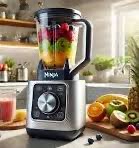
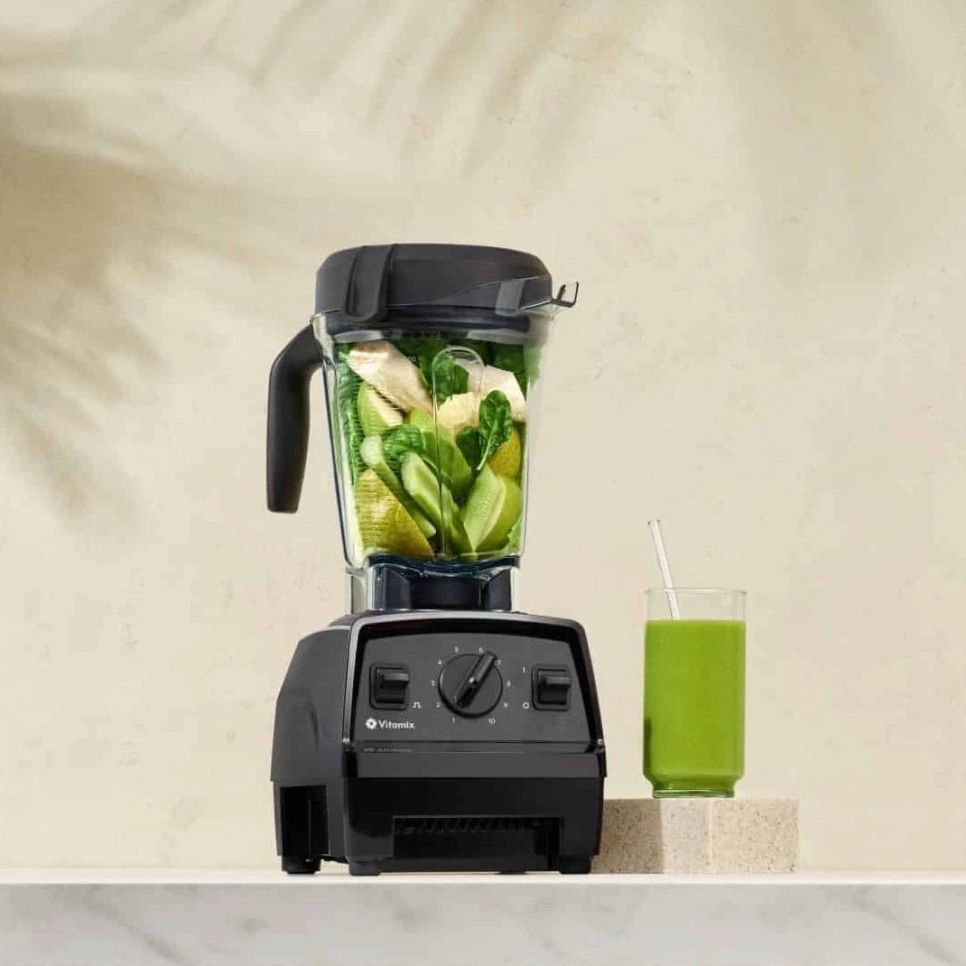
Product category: items_blender
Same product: no